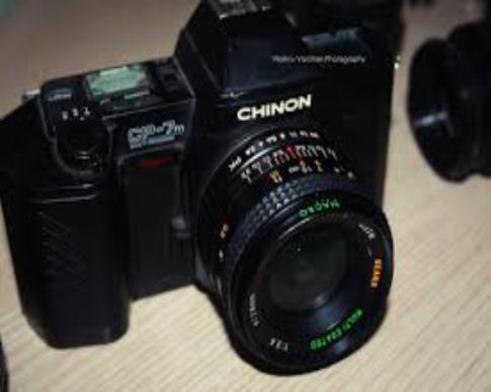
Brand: chinon
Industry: Electronic